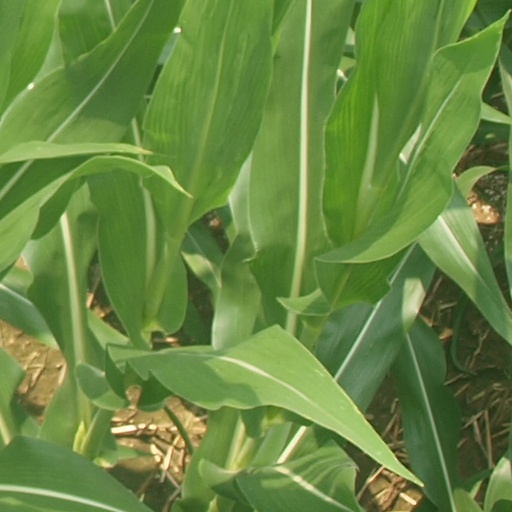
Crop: maize; corn